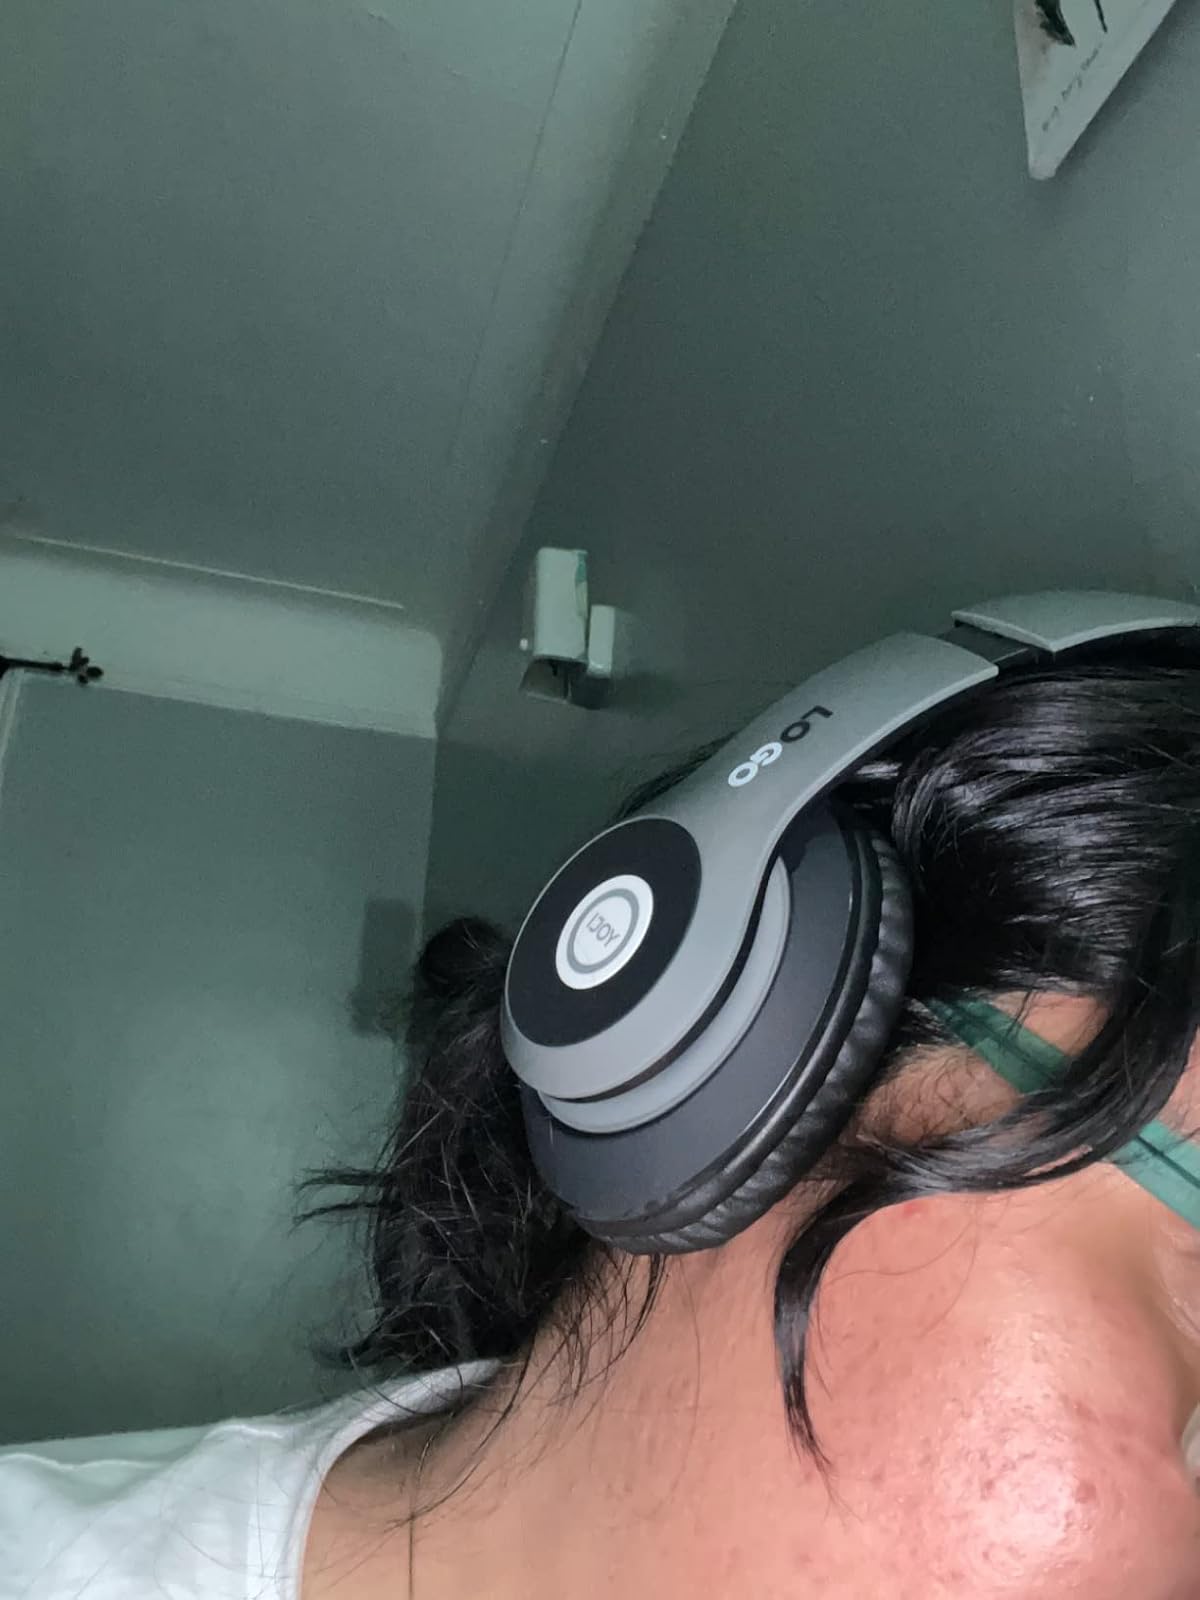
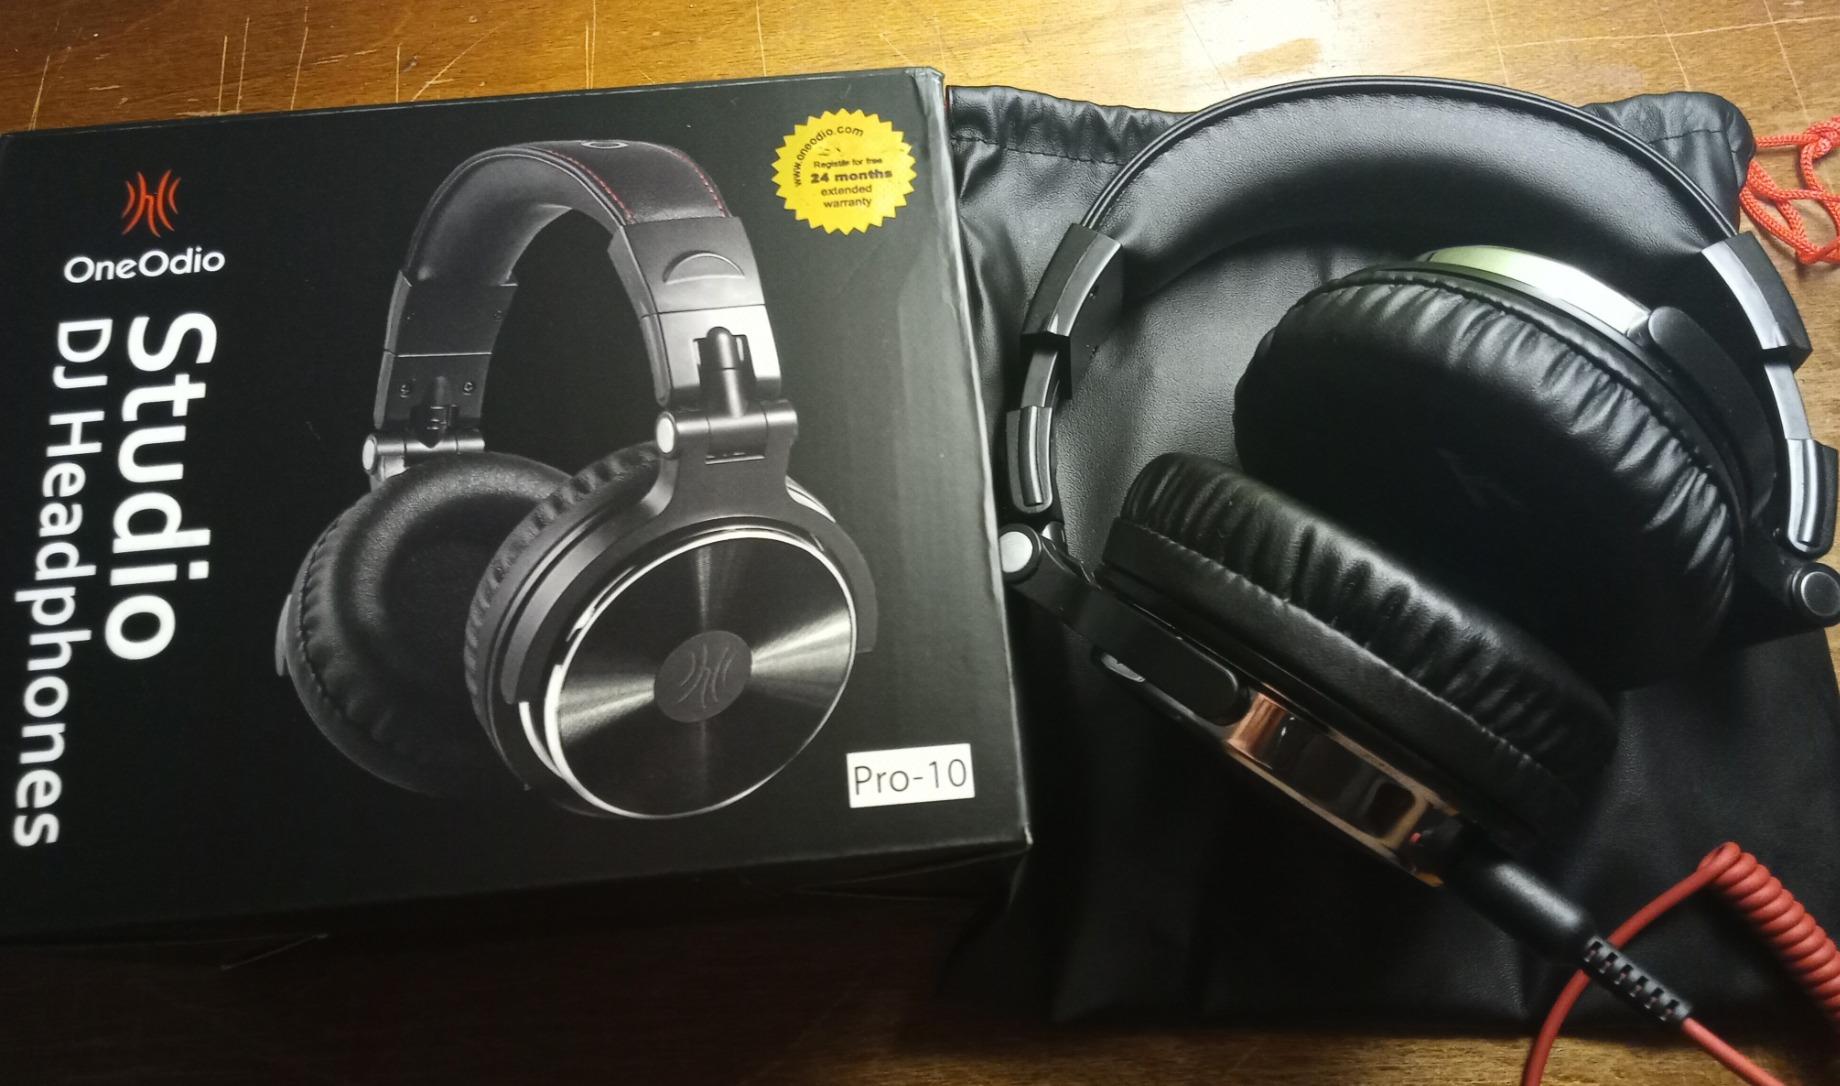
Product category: headphones
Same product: no